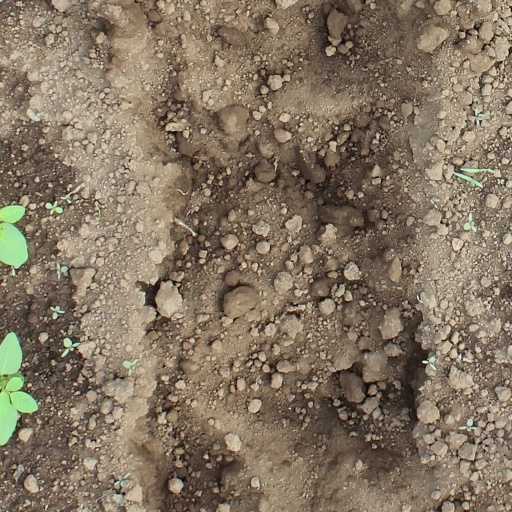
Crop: soybean